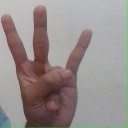
अक्षर: क्ष